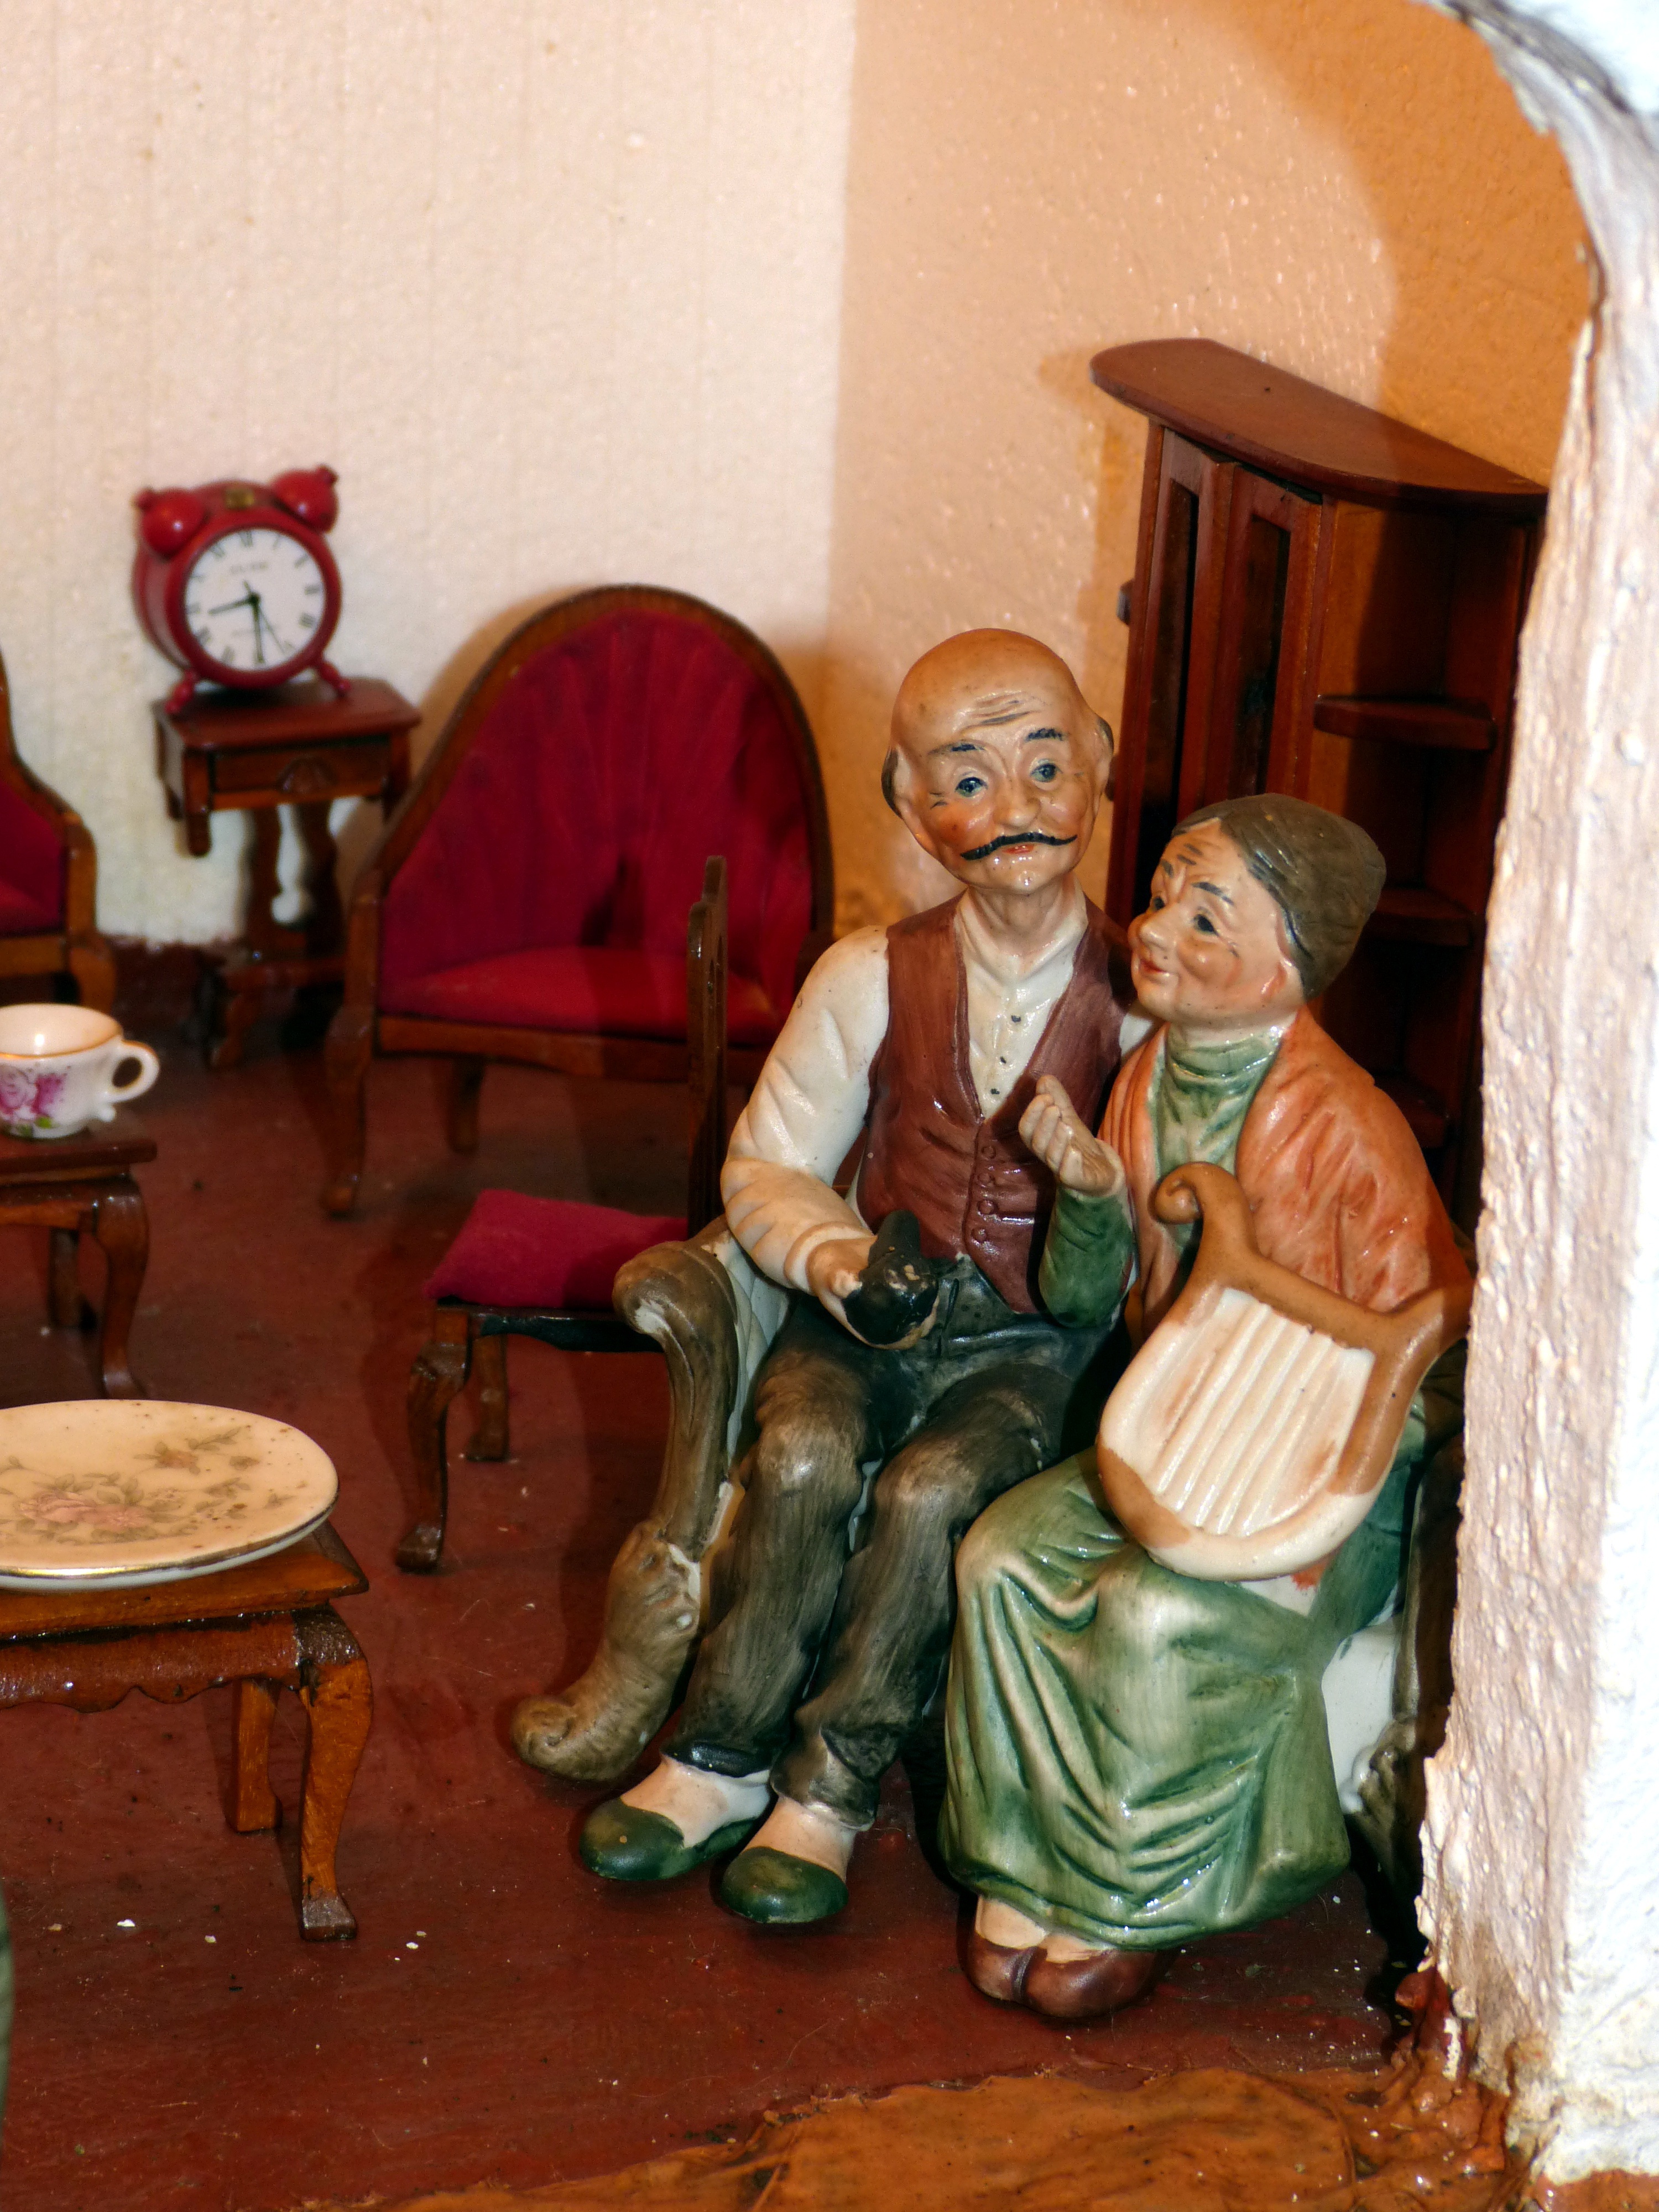
village, mediterranean, christmas, grandma, christmas decoration, spain, homes, grandpa, grandparents, pair, historically, canary islands, traditionally